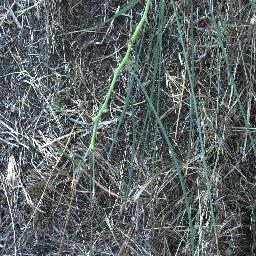
Label: parkinsonia